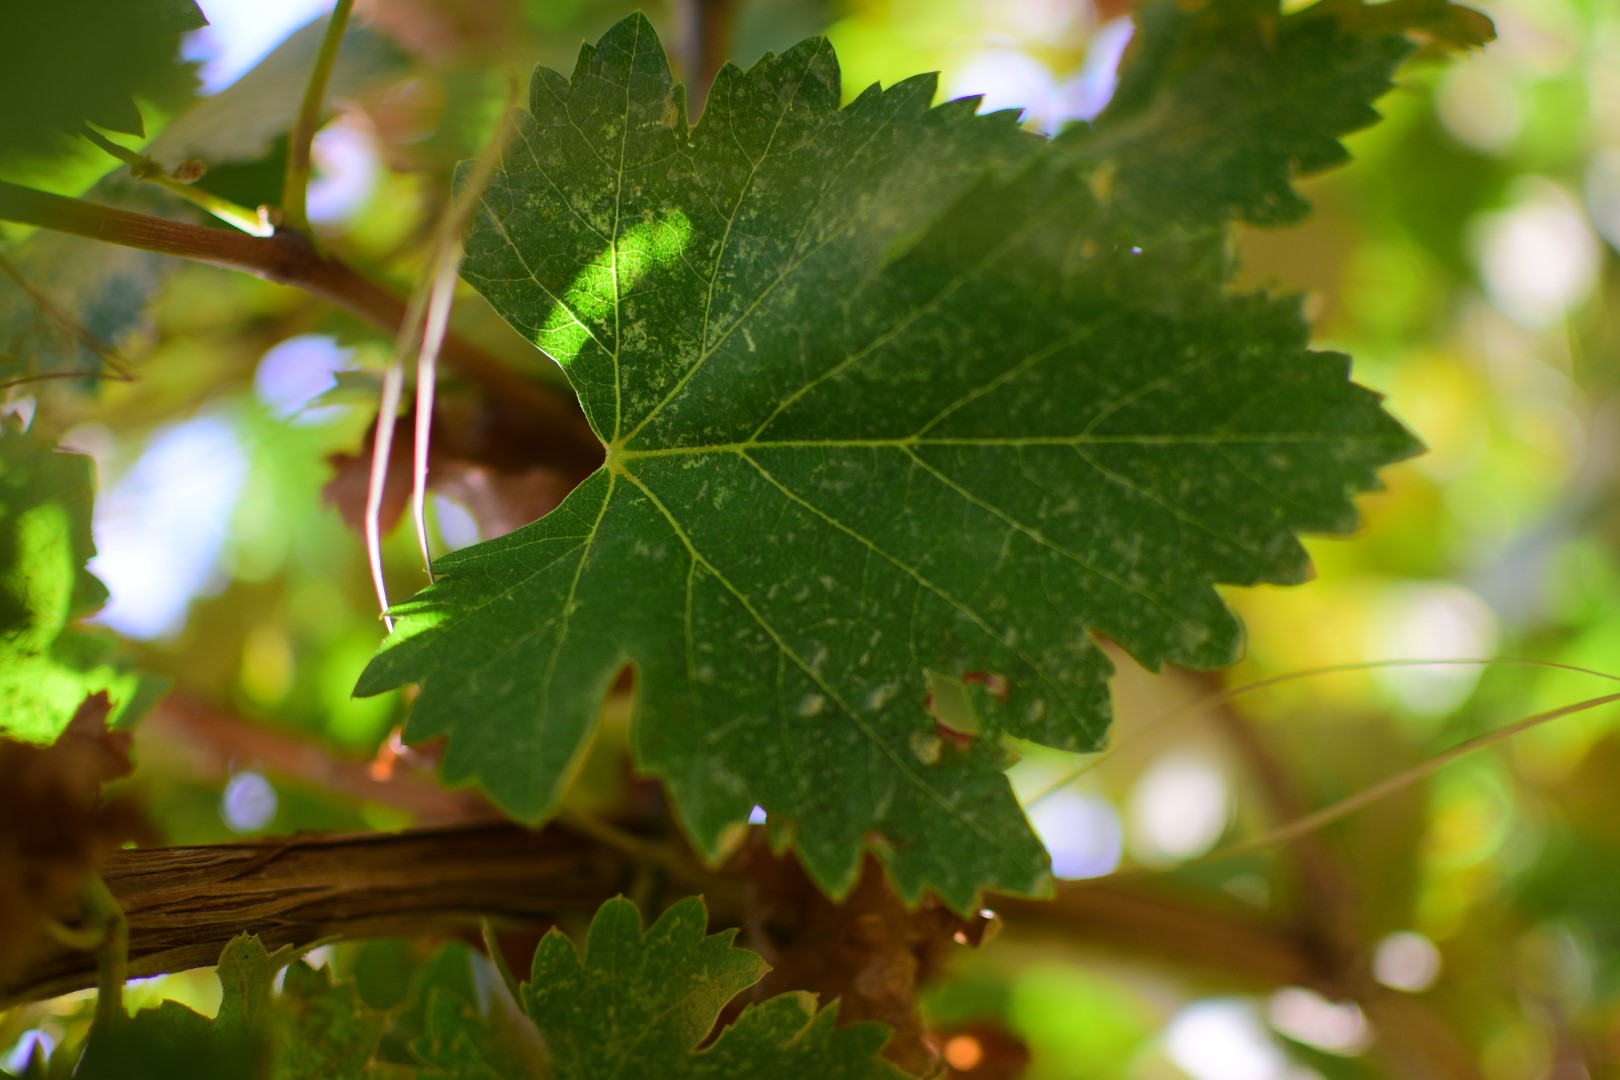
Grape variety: Shdah